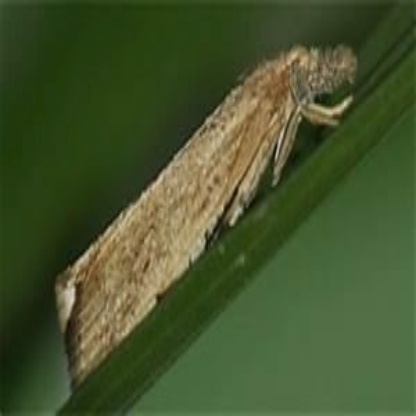
Nhãn: Sâu đục thân (Sọc nâu )( Chilo suppressalis )